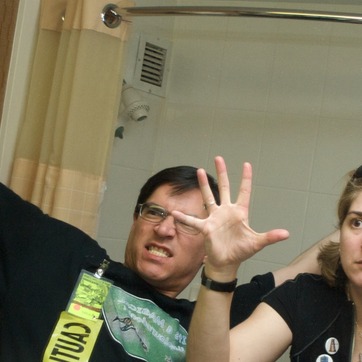
Material: hair